Ottawa Hunt and Golf Club

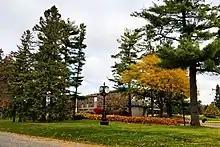
Club house

The golf course was redesigned, mainly for its green complexes, by Tom McBroom in 1989. The club's latest renovation, with a primary aim to implement more expansive practice facilities, was performed by Dr. Michael Hurdzan in 2013; this work reduced the par from 72 to 71, as one par-four hole was replaced by a new par-three hole.